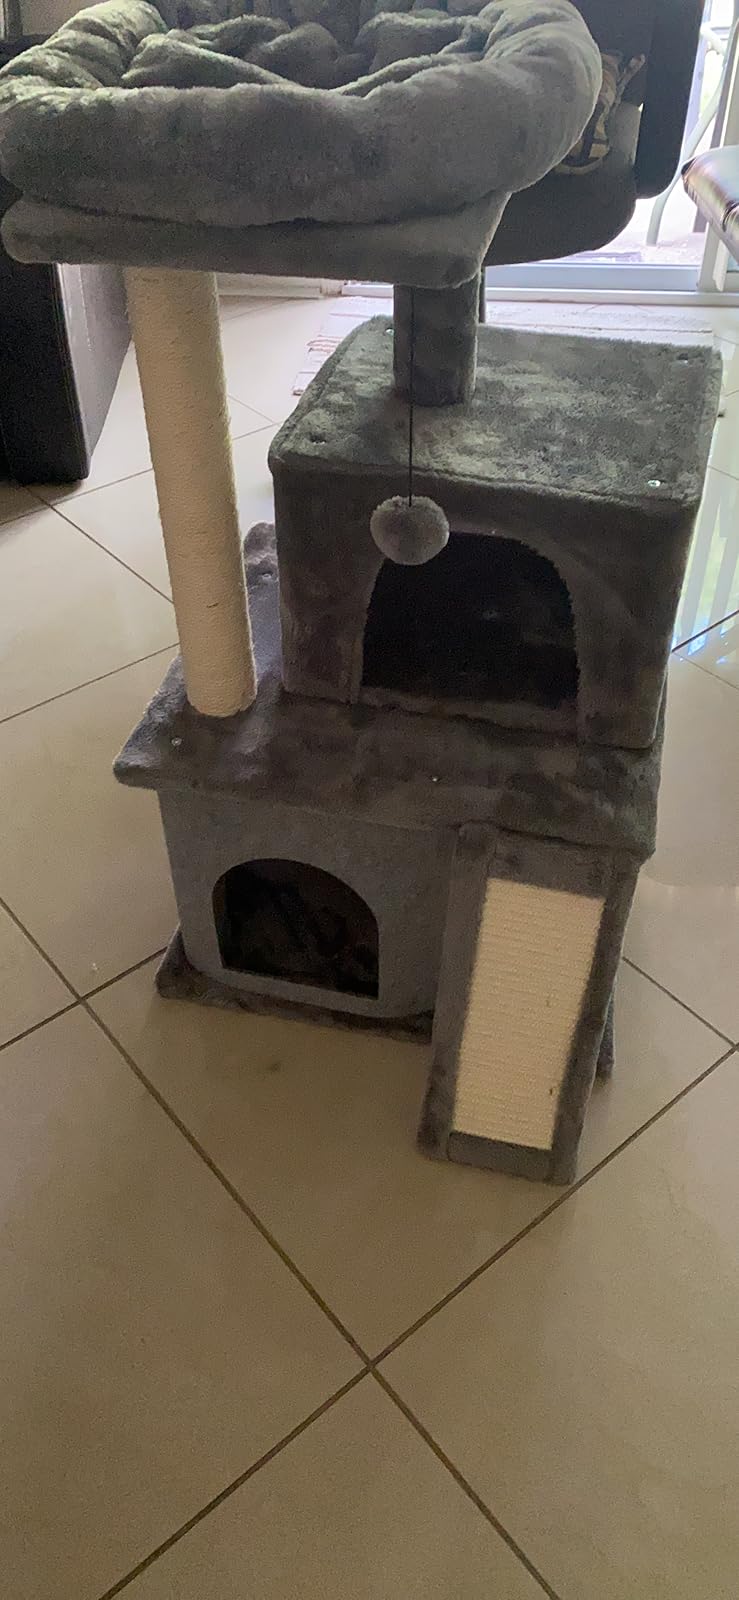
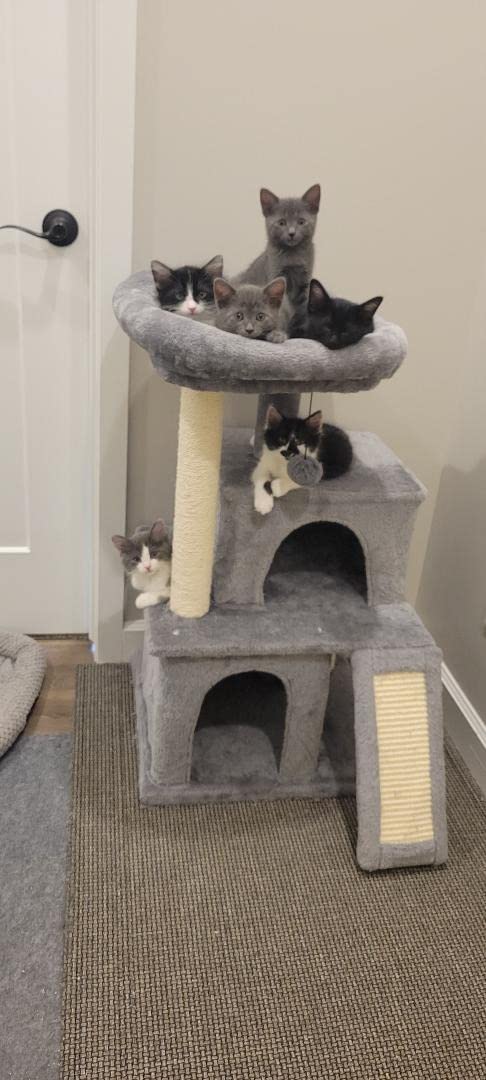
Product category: items_cat tree
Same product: yes